Shravana Kumara

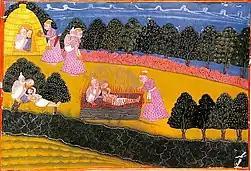
Dasharatha cremates Shravana and his parents (painting by Laharu of Chamba)

According to the Ramayana, while hunting in the forest of Ayodhya, King Dasharatha heard a sound near a lake and shot an arrow, hoping to hit an animal. When he crossed the lake to collect his kill, he found that his arrow had fatally struck a teenage boy who was bleeding. The injured boy was Shravana, who then told Dasharatha he had come to the lake to collect water for his sick and aged parents, who were both blind and whom he had been carrying on a sling. With his dying breath, Shravana requested Dasharatha to take water to his parents and to tell them what happened.